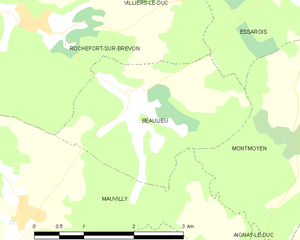
Beaulieu est une commune française située dans le canton de Châtillon-sur-Seine du département de la Côte-d'Or en région Bourgogne-Franche-Comté.